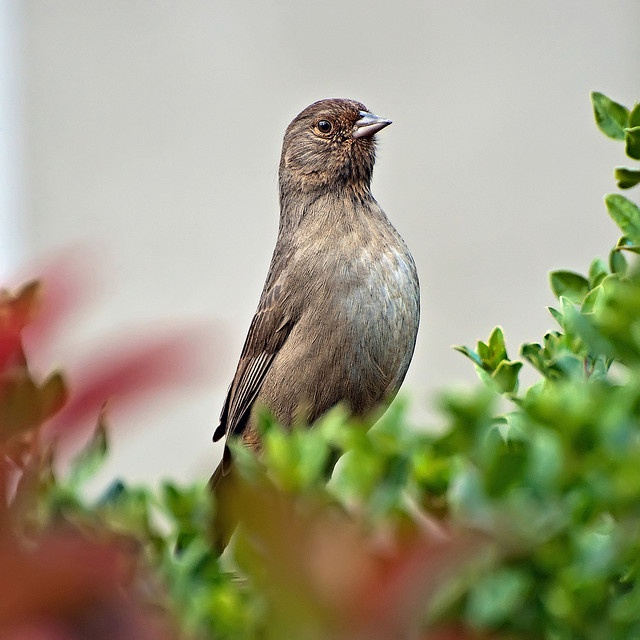
a brown bird with green foliage in front
A small brown bird perched on top of a green bush.
A feathered bird standing up looking at something in the distance
A bird sits up right and the picture is framed by the leaves from the bush.
A bird sitting in the open on a small tree,